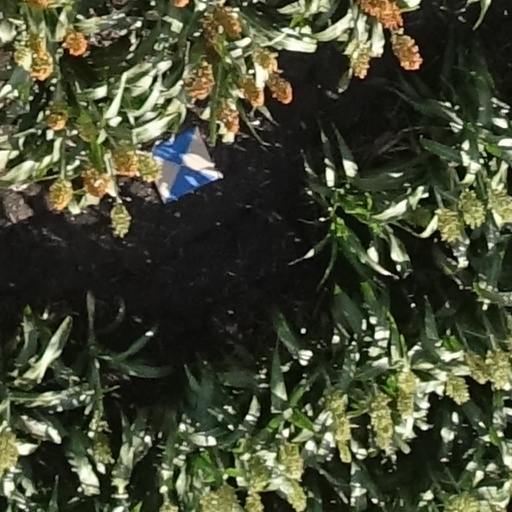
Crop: sorghum